The Ascent (1994 film)

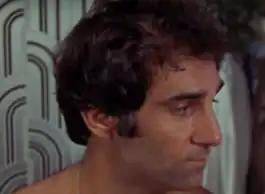
Tony Lo Bianco called the film "Wop on Top"

Four askari are played by Titi Wainaina, Jacob Otieno, Konga Mbandu, Lenny Juma.